Walworth

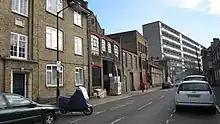
Old industrial buildings on Horsley Street, part of the Aylesbury Estate in the background.

John Smith House is on Walworth Road, and was renamed in memory of John Smith, who was leader of the Labour Party from 1992 up to his sudden death in 1994. A former headquarters of the Labour Party, it was often seen in news reports at election times and in the background as people came and went from meetings of the Labour Party National Executive Committee. It was used by the London Borough of Southwark as the home for its education department and reopened in July 2012 as a hostel.